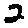
Label: 2